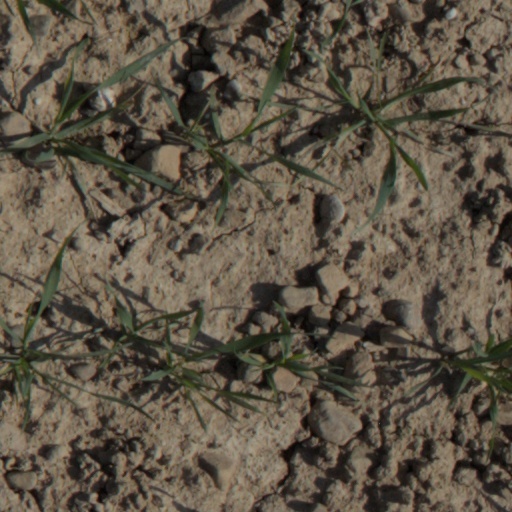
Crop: wheat